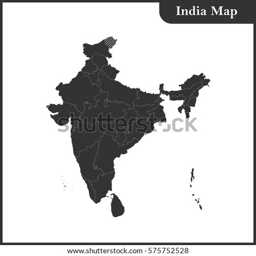
the detailed map with regions and unitary state